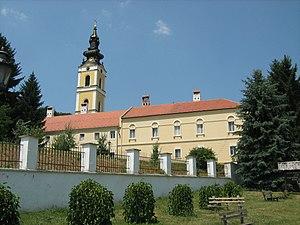
Irig est une ville et une municipalité de Serbie situées dans la province autonome de Voïvodine. Elles font partie du district de Syrmie. Au recensement de 2011, la ville comptait 4 415 habitants et la municipalité dont elle est le centre 10 866.
Krušedol Prnjavor est un village de Serbie situé dans la province autonome de Voïvodine. Il fait partie de la municipalité d’Irig dans le district de Syrmie. Au recensement de 2011, il comptait 234 habitants.
Grgeteg est un village de Serbie situé dans la province autonome de Voïvodine. Il fait partie de la municipalité d’Irig dans le district de Syrmie. Au recensement de 2011, il comptait 76 habitants.